Chiclana de la Frontera

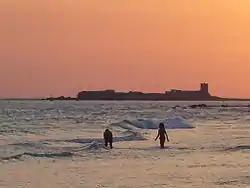
Castillo de Sancti Petri from the beach of La Barrosa.

The Castillo de Sancti Petri was reconstructed during the 13th century and is now in a ruined state. The Casa-palacio del Conde de Torres is located in the Plaza del Retortillo of this city, named in honor of José de Retortillo who was awarded a knighthood in 1738 by the then reigning monarch Philip IV. It is a mansion of two stories with stylistic influences of the neoclassical period, but also featuring decorative elements of the baroque. Today the house has ceded part of its private garden to the city, which maintains it as a green area for public use.